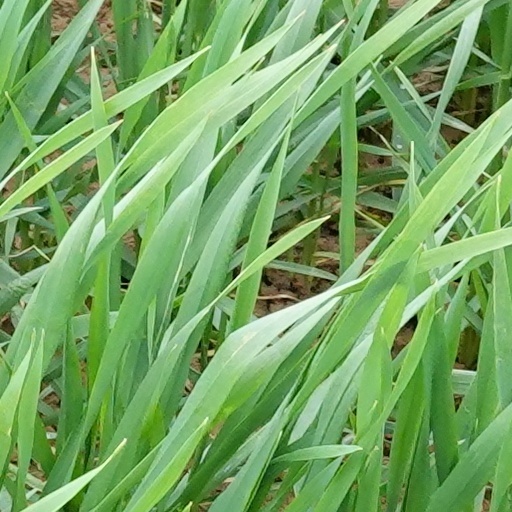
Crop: wheat